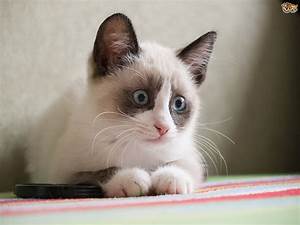
Label: gatto